Sorullos
Also known as:
arz - Egyptian Arabic: سورلس
jv - Javanese: Sorullos
Category: fritter (corn fritter)
Cuisine: Puerto Rican
Associated cuisines: Puerto Rican
Area: Puerto Rico
Countries: Puerto Rico
Region: Caribbean

The dish is a fried cornmeal-based with stuffed cheese.

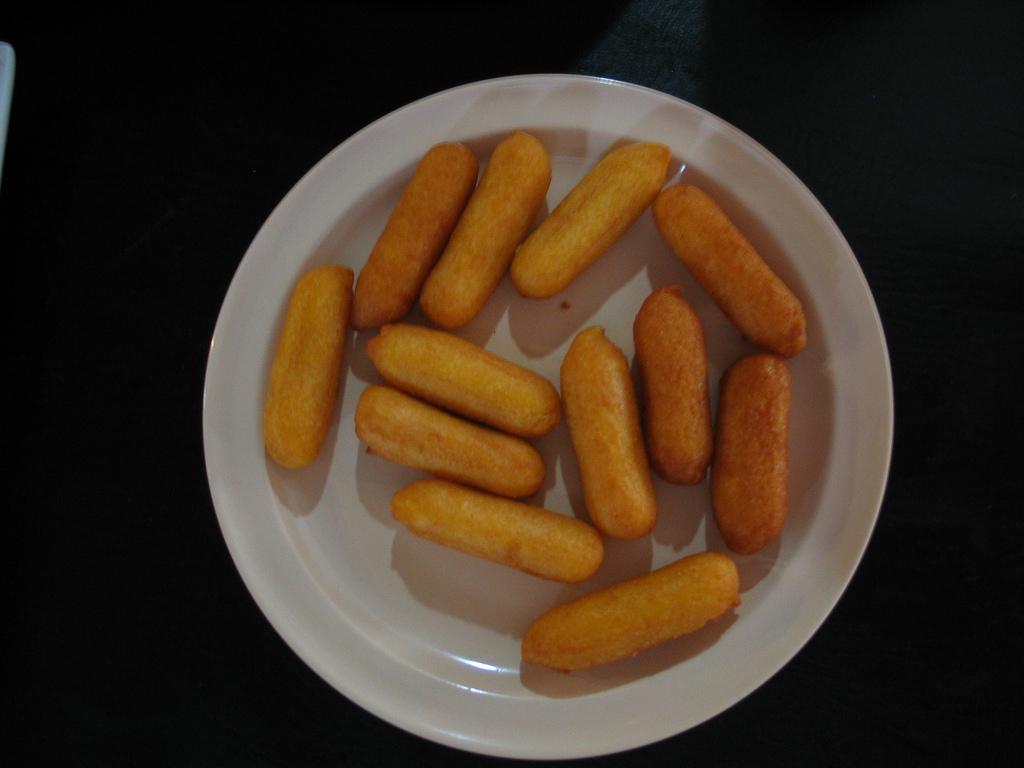